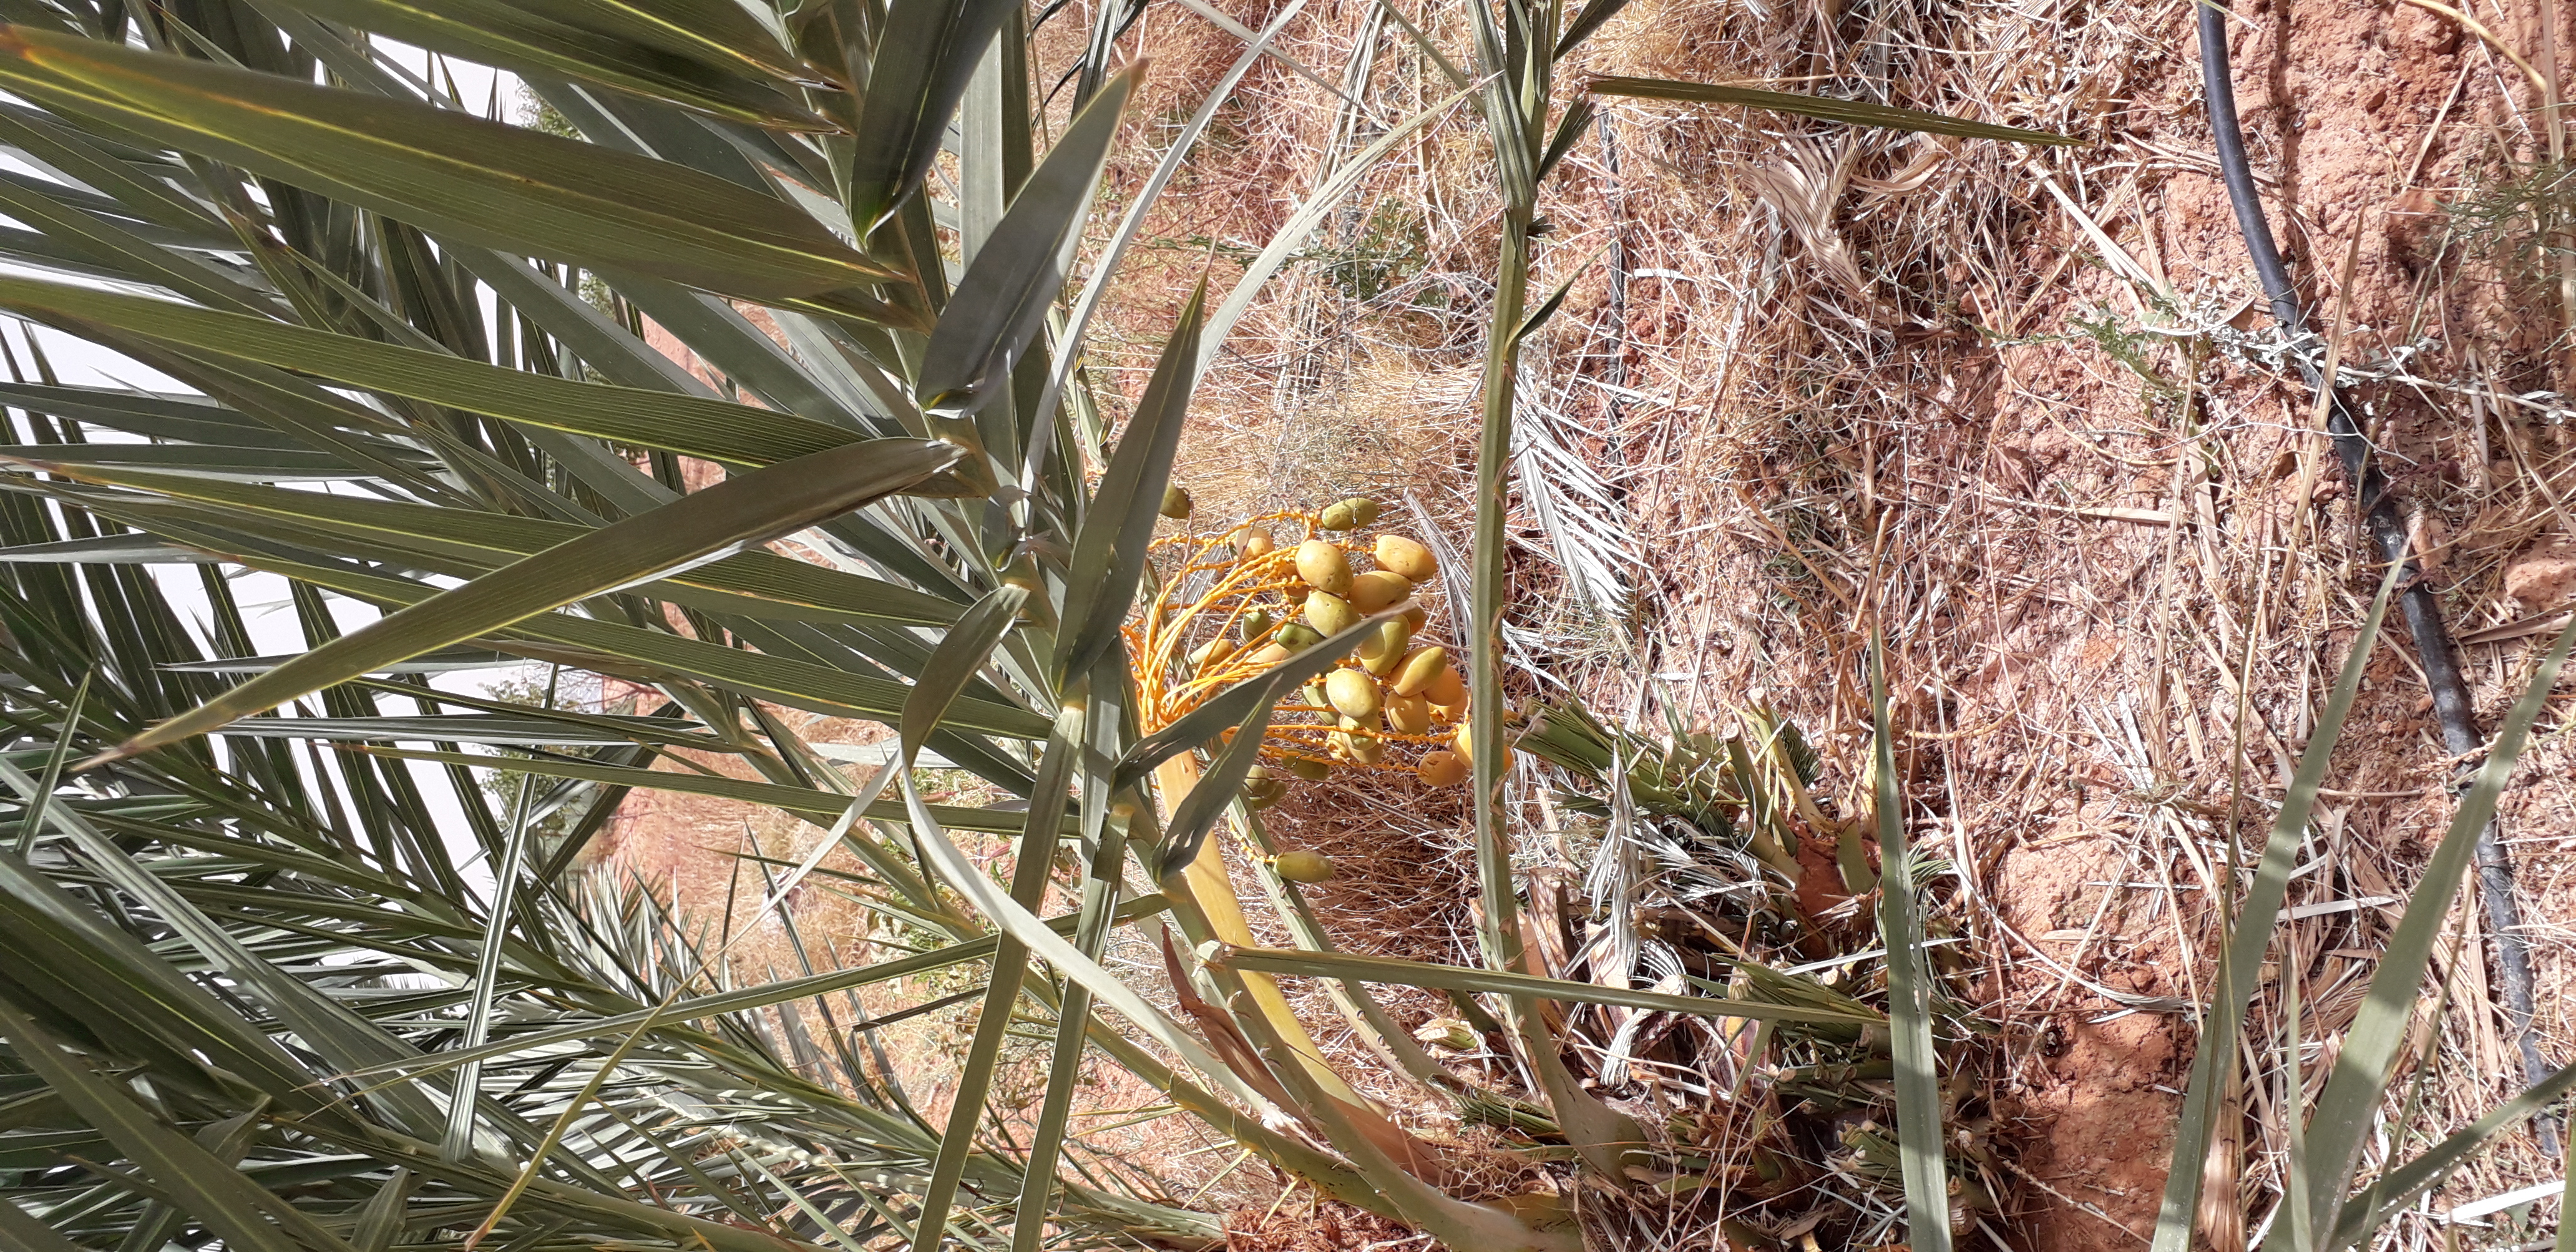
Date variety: Boumajhoul